Hadımköy (Metrobus)

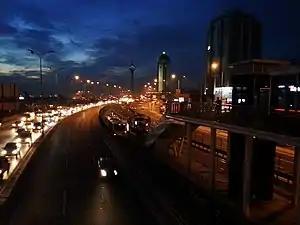
Looking west from the station overpass.

Beykent is a station on the Istanbul Metrobus Bus rapid transit line. It is located on the D.100 state highway, with entrances/exits on both sides of the road. It was previously named Hadımköy.